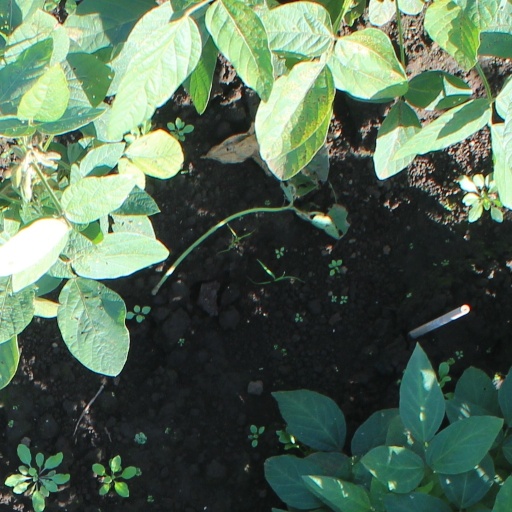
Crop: soybean